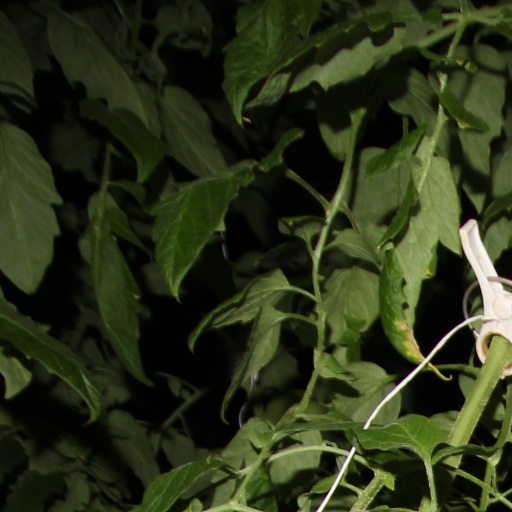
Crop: tomato